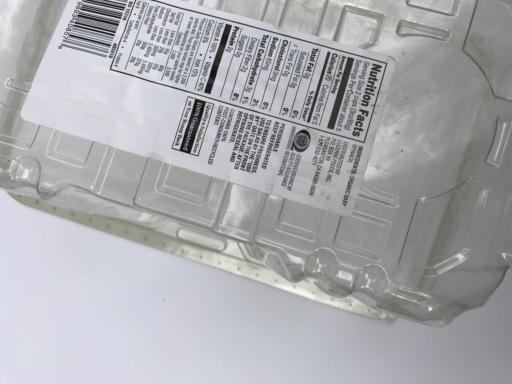
Waste category: plastic